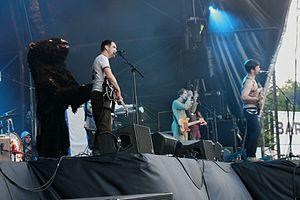
British Sea Power est un groupe de rock indépendant britannique, originaire de Brighton, en Angleterre.